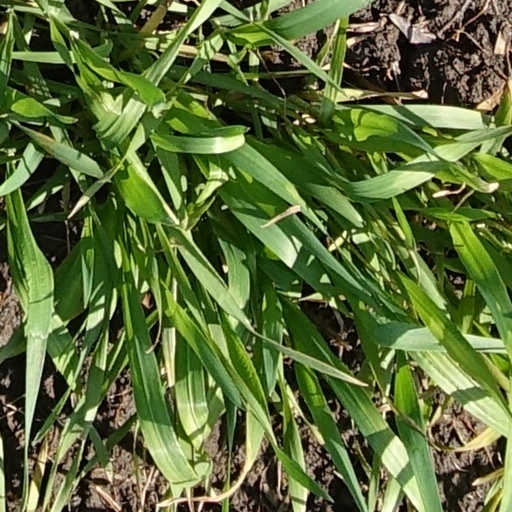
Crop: wheat